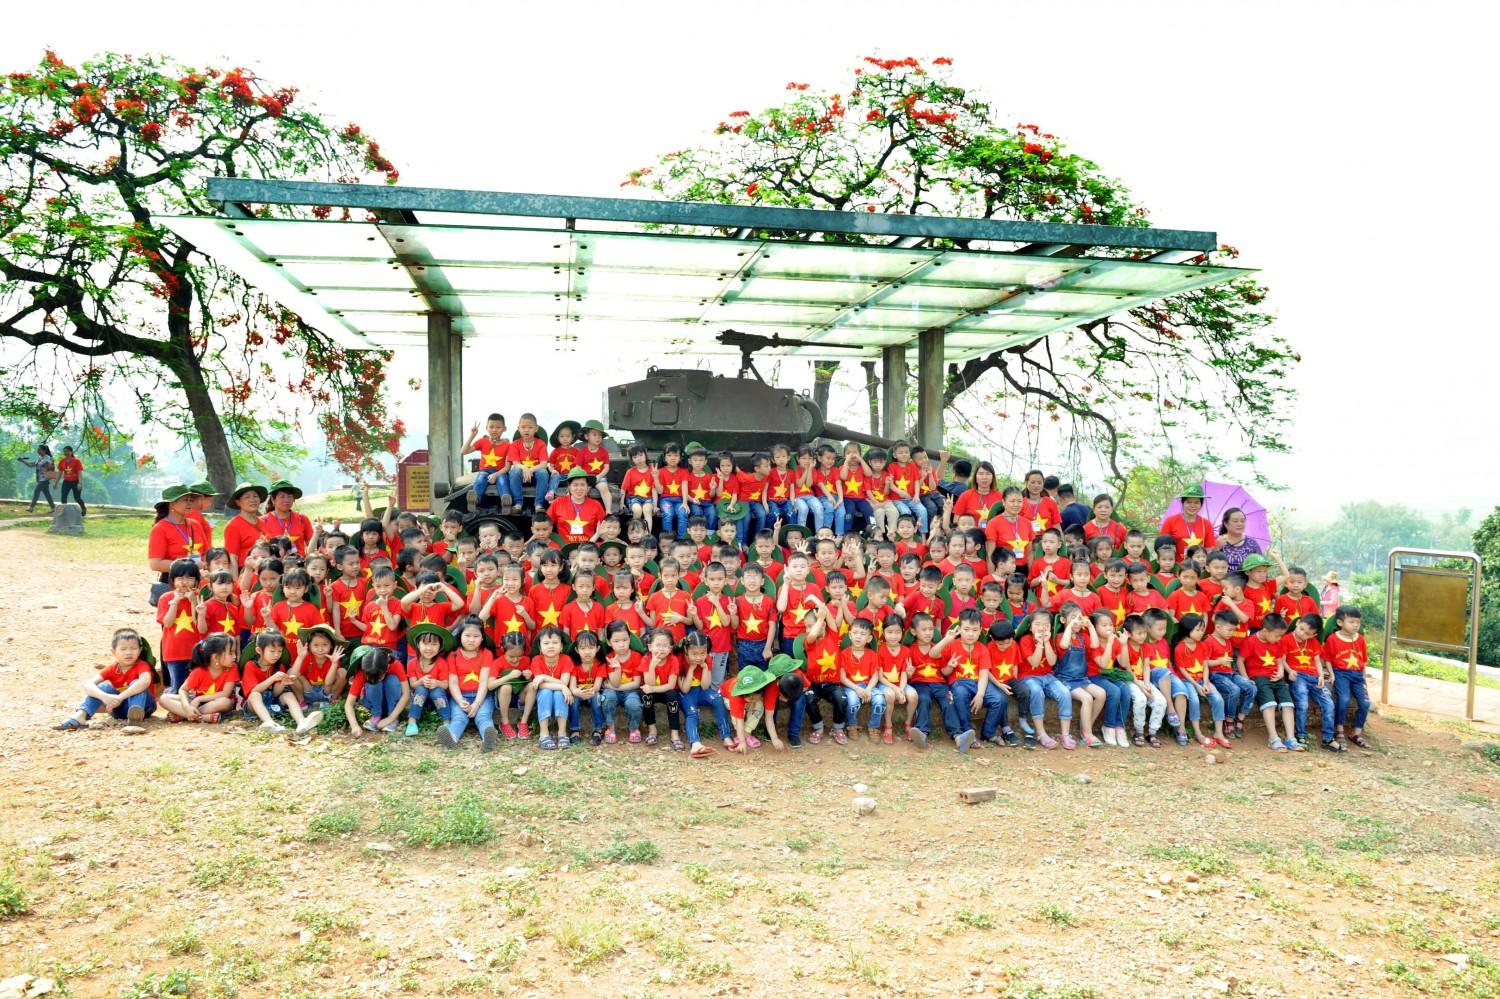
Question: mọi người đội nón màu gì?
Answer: mọi người đội nón màu xanh lá